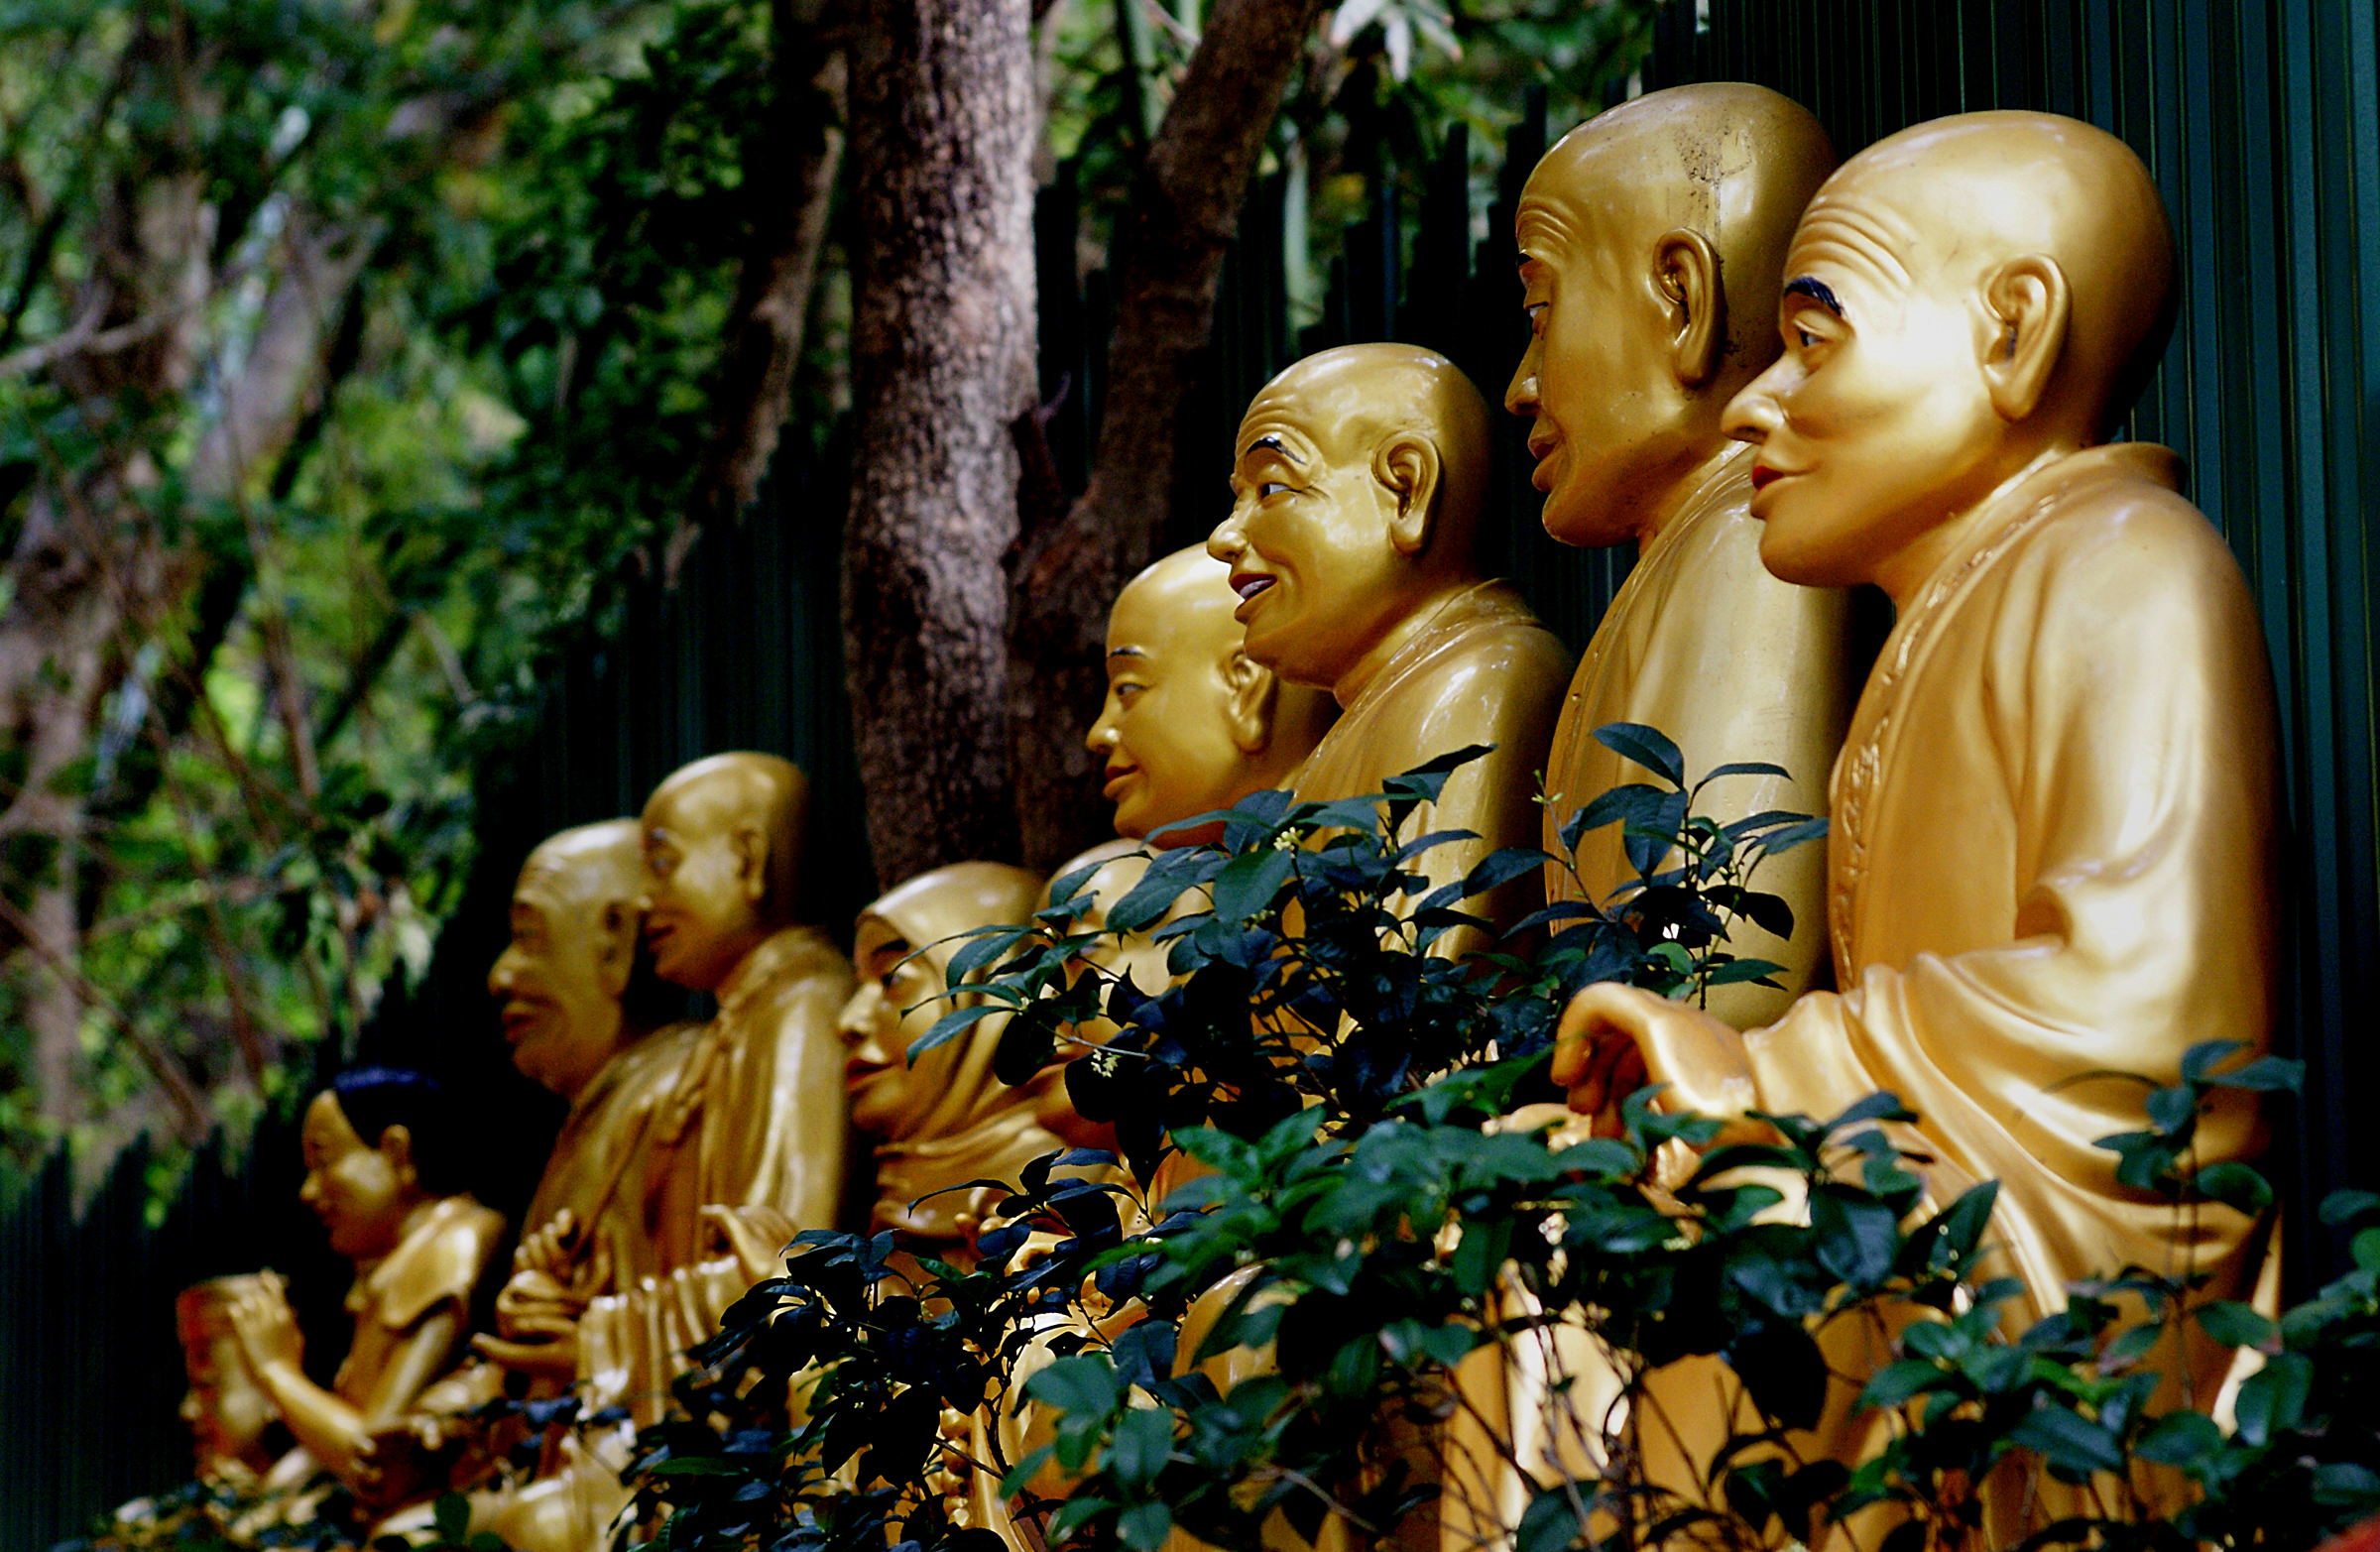
people, flower, statue, autumn, child, temple, china, holyplaces, placesofworship, placeofworship, religon, shatin, hongkongsightseeing, buddhas, goldfigures, mythology, gautama buddha